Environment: real
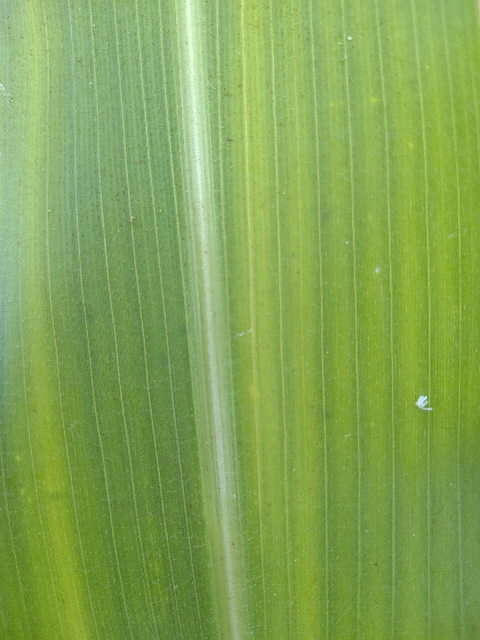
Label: lethal_necrosis